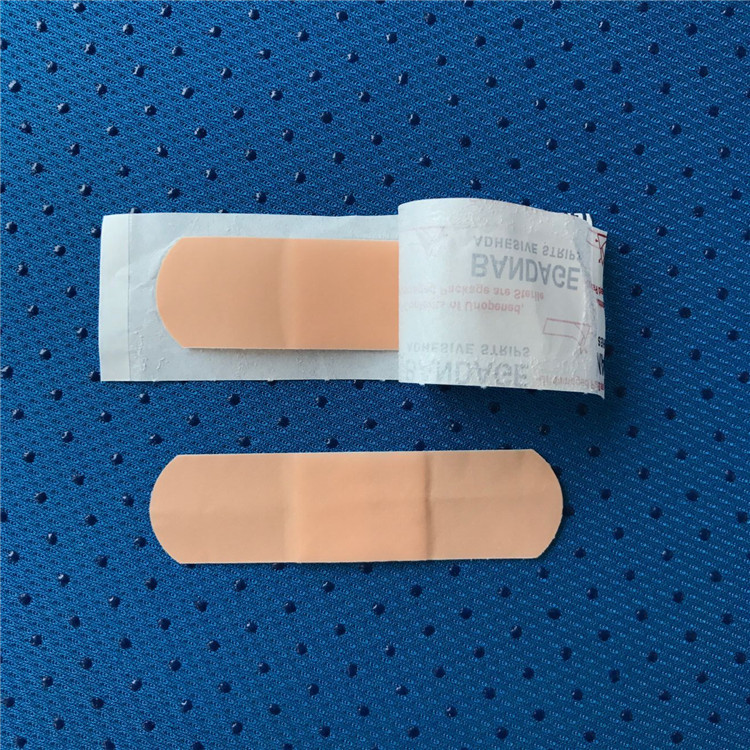
Label: trash